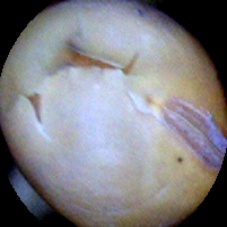
Label: Skin-damaged